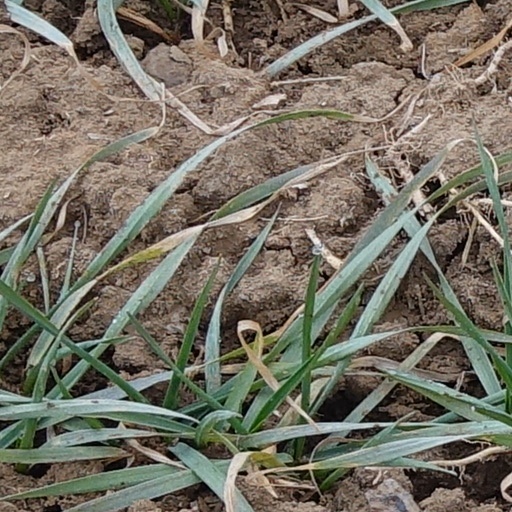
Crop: wheat